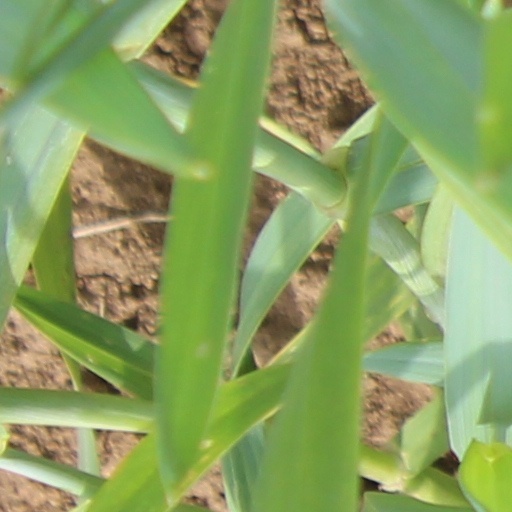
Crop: wheat